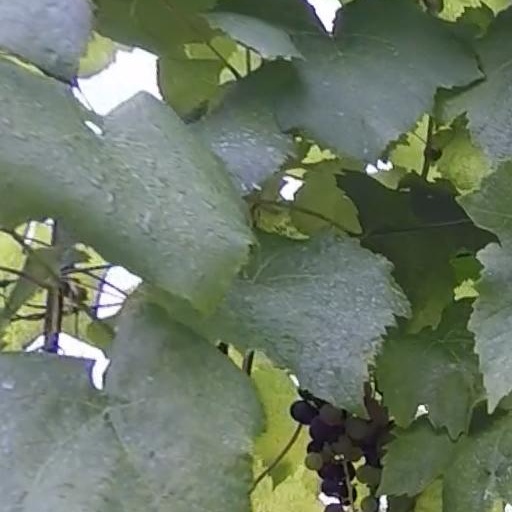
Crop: grape